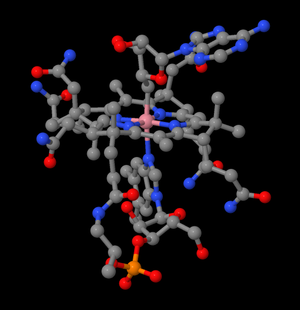
La vitamine B₁₂, également appelée cobalamine, est une vitamine hydrosoluble essentielle au fonctionnement normal du cerveau, du système nerveux et à la formation du sang. C'est l'une des huit vitamines B. Elle est normalement impliquée comme cofacteur dans le métabolisme de chacune des cellules du corps humain, plus particulièrement dans la synthèse de l'ADN et sa régulation ainsi que dans la synthèse des acides gras et dans la production d'énergie.